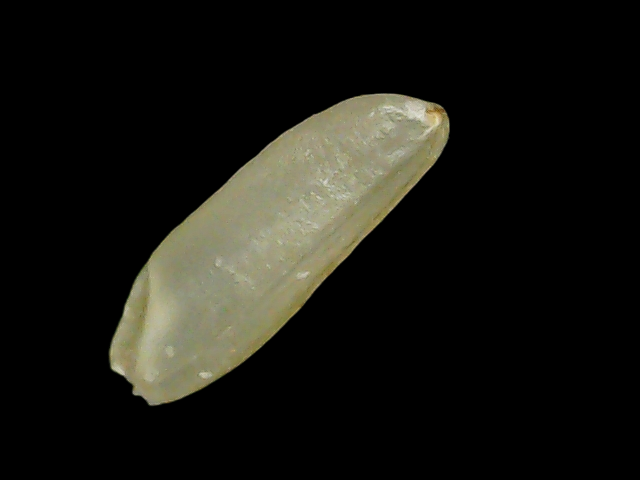
Rice variety: Binadhan21